Lake Mills (Washington)

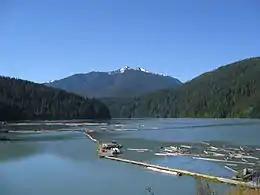
Lake Mills View

Lake Mills was a reservoir in Olympic National Park, Washington, United States, that existed from 1927 to 2012. It was formed by the Glines Canyon Dam on the Elwha River and was located about 13 miles from the mouth of the river on the Olympic Peninsula.